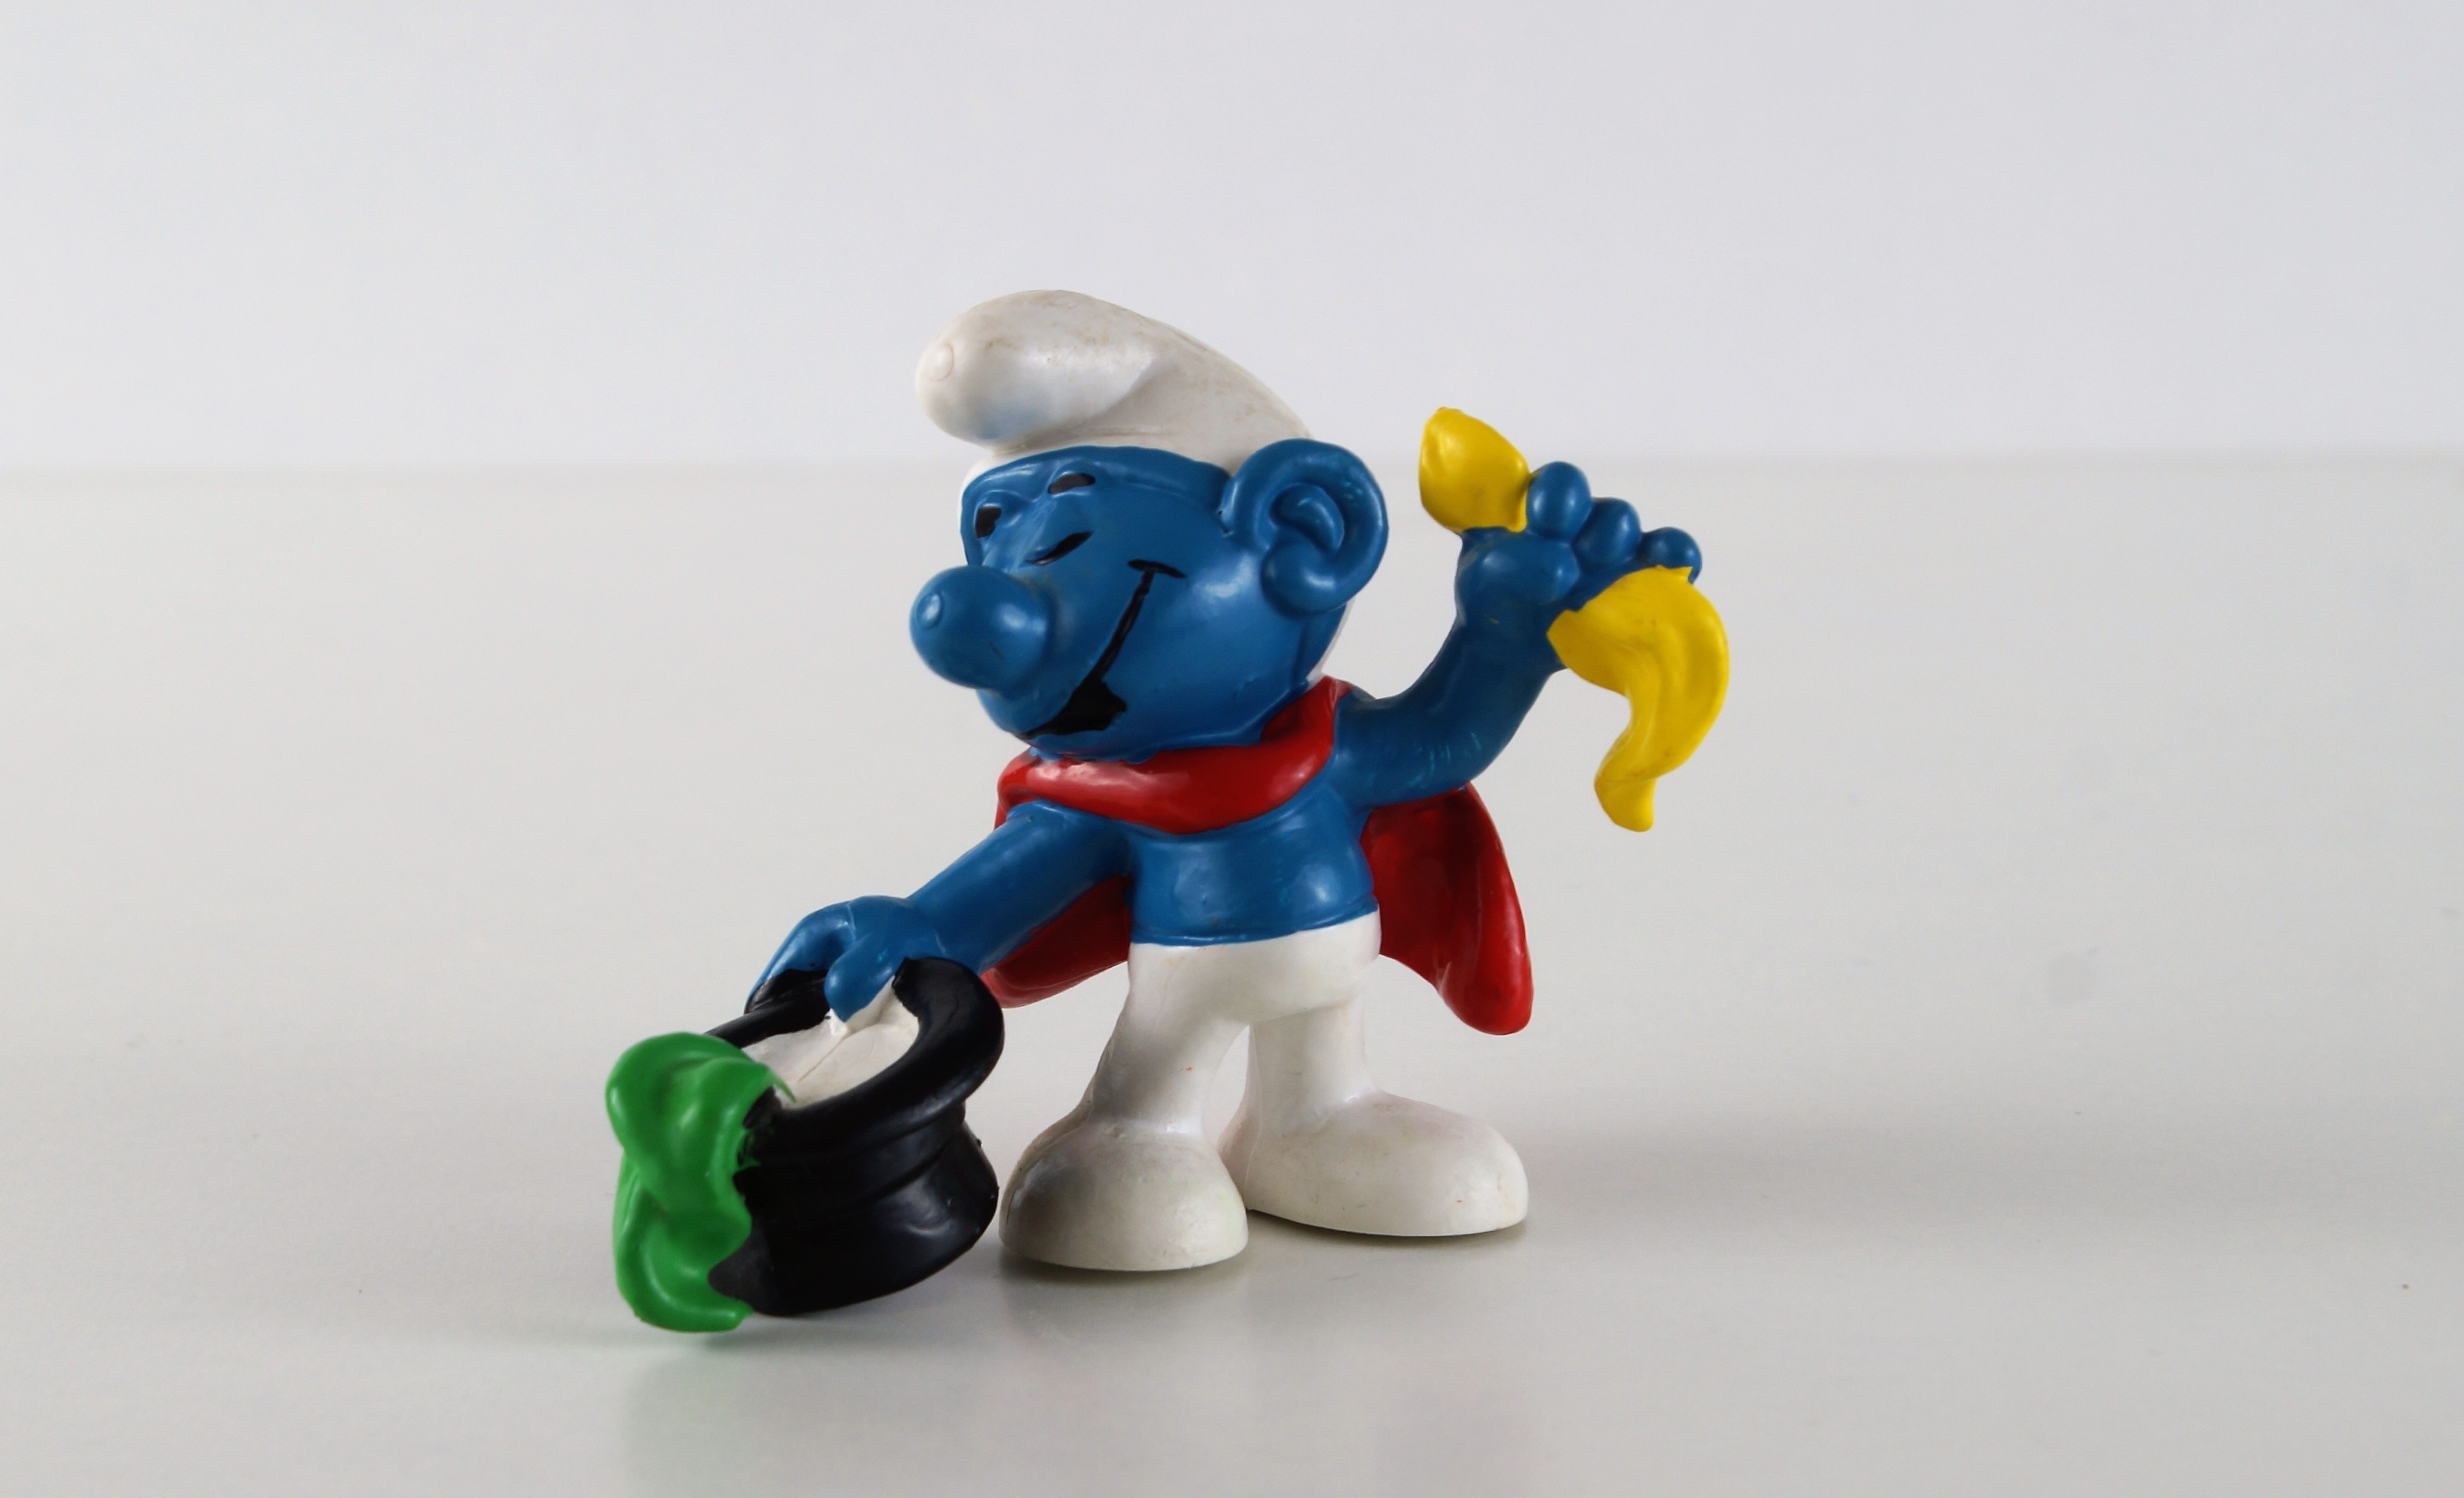
decoration, blue, toy, figure, figurine, toys, magic, action figure, smurfs, cylinder, collect, smurf, conjure, wizard schlumpf